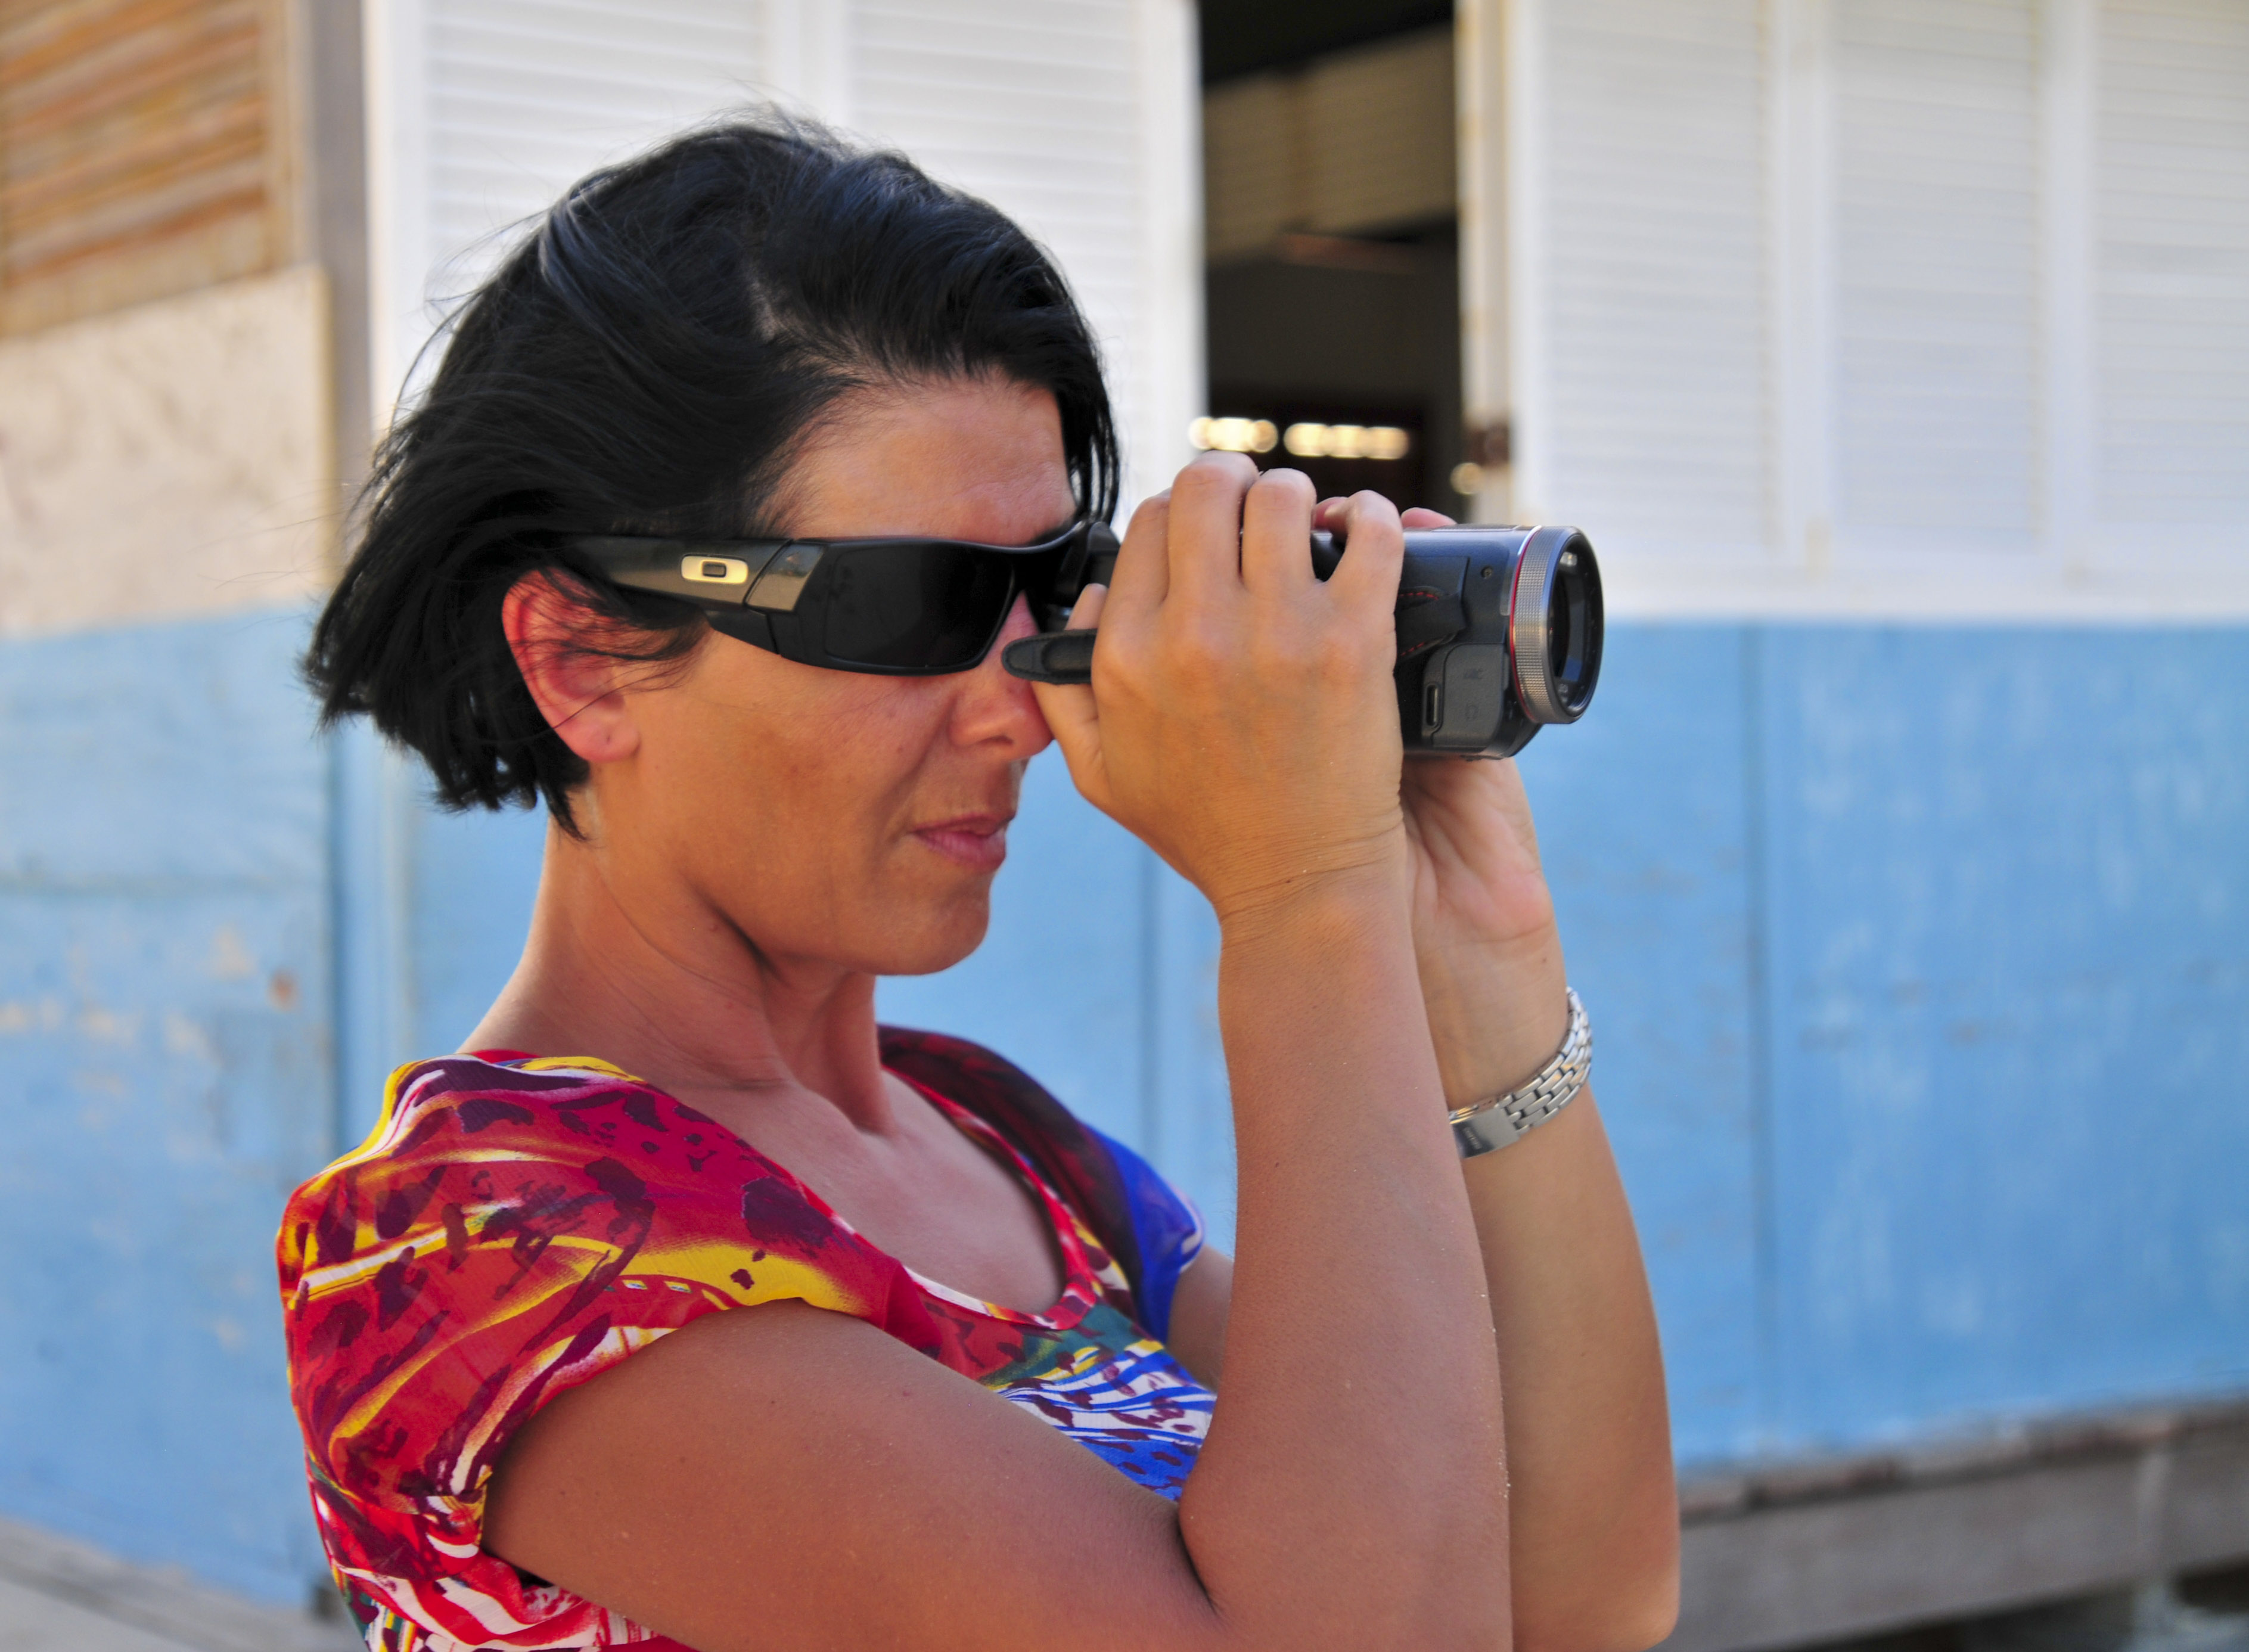
person, girl, woman, leg, model, spring, color, fashion, blue, nikon, clothing, lady, human body, fun, sunglasses, glasses, photograph, skin, beauty, venezuela, d300, losroques, interaction, photo shoot